Margaux Okou-Zouzouo

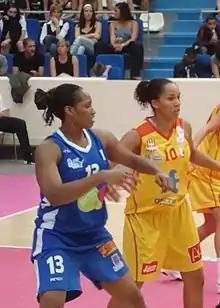
Doriane Tahane (in blue) and Margaux Okou-Zouzouo (in yellow) on September 27, 2009 in Paris.

Margaux Okou-Zouzouo (born February 18, 1991, in Biarritz, France) is a French basketball player who plays for club Aix en provence of the League feminine de basket the top league of basketball for women in France.